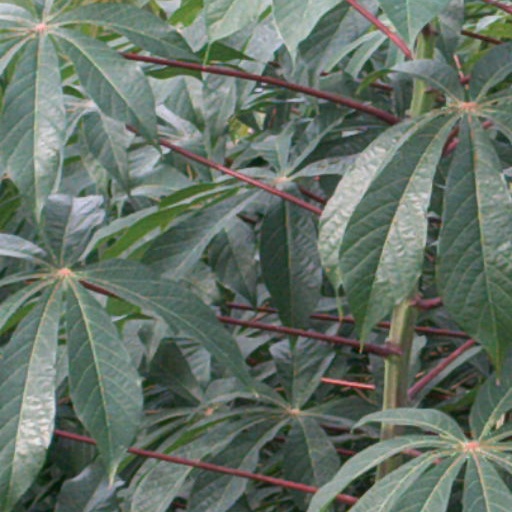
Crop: cassava